Mario Bardi

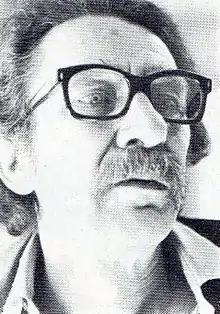

Mario Bardi (January 1922 – 7 September 1998) was an Italian Realist painter. He was born in Palermo, in the Mediterranean island of Sicily in southern Italy, in January 1922.